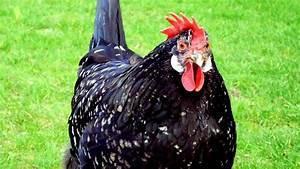
chicken